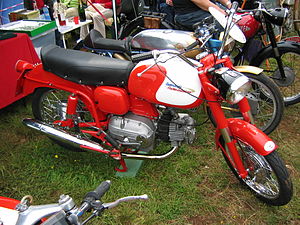
Harley-Davidson / Motorudviklingen / Encylinder-totaktsmotoren
Aermacchi-Harley-Davidson motorcykel
Harley Davidson, Inc. er en børsnoteret amerikansk virksomhed, som fortrinsvis er aktiv i to retninger: på den ene side motorcykler og motorcykeltilbehørssektoren: på den anden side i finansieringsområdet, hvor i det væsentlige forretninger og kunder bliver hjulpet.